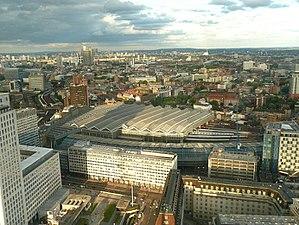
Vue de la gare de Waterloo, Londres